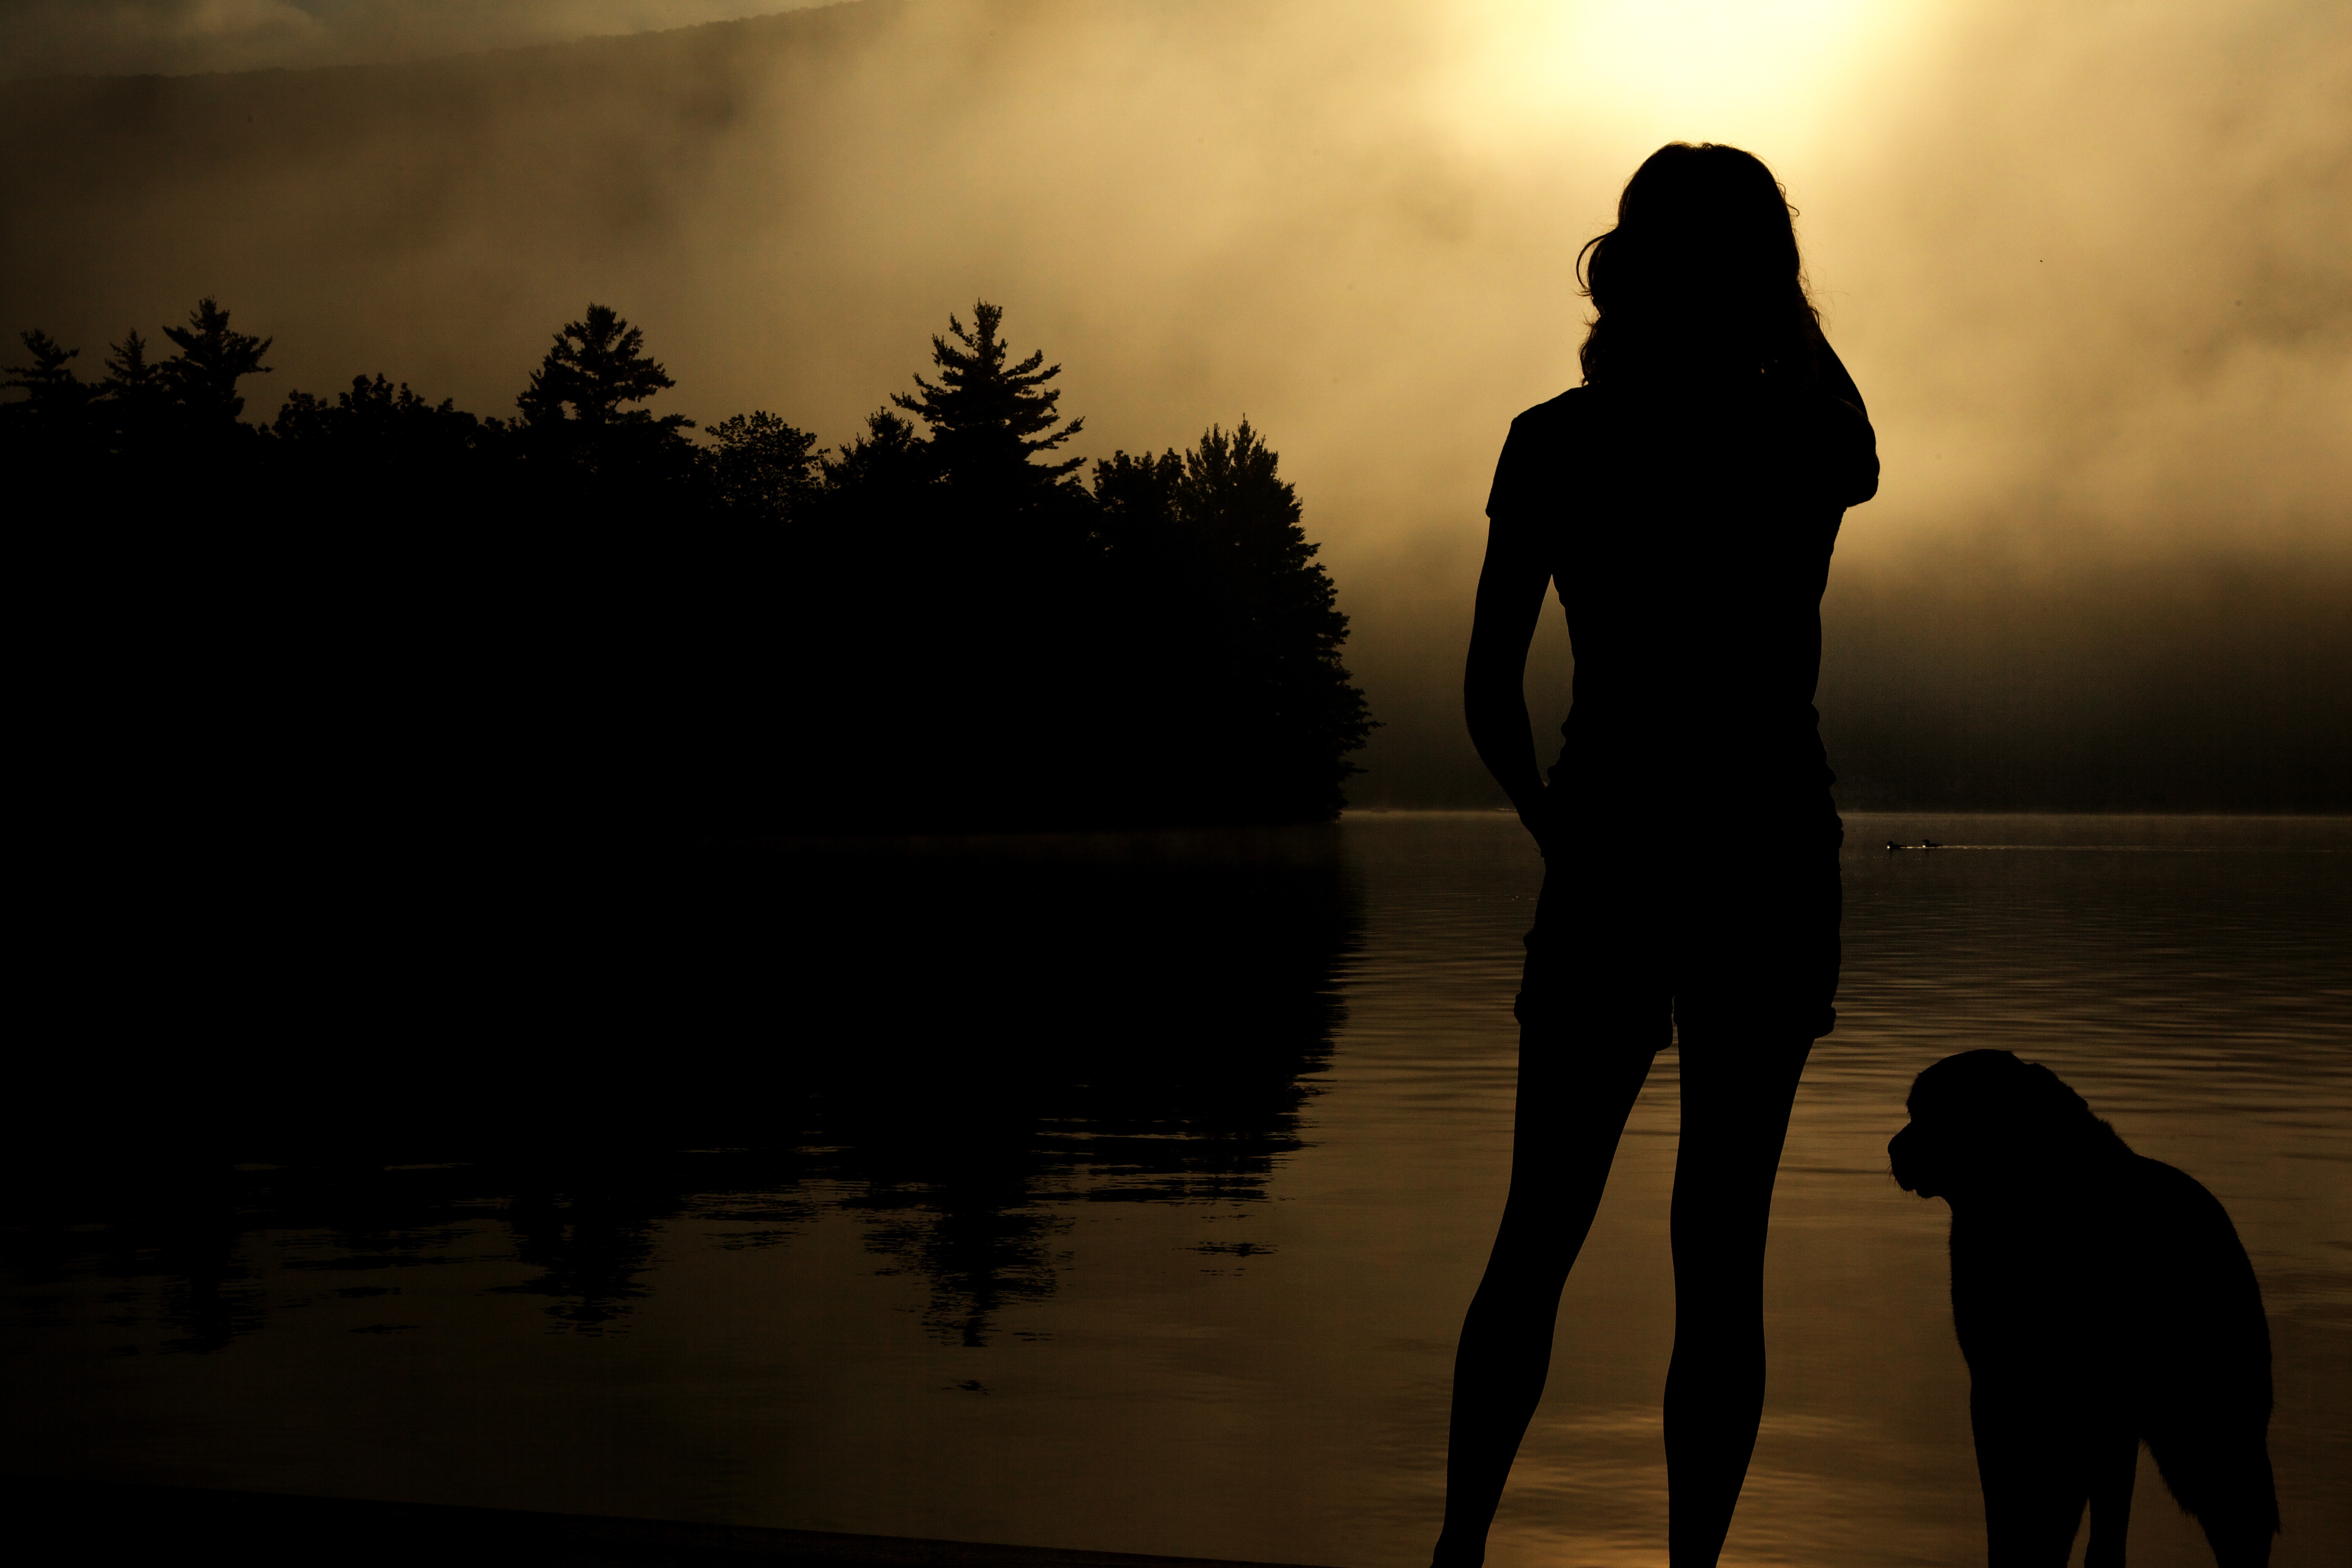
silhouette, light, cloud, girl, woman, sunrise, sunset, sunlight, morning, dawn, dog, looking, dusk, female, evening, pet, reflection, shadow, darkness, companionship, friendship, pensive, lady, legs, outlook, sexy, wonder, best friends, atmospheric phenomenon, apprehensive